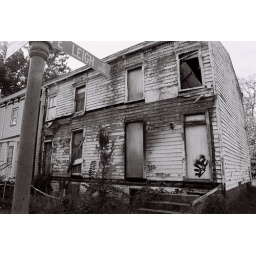
Across the street in church hill. Children would walk by and shoot guns into the abandoned house.